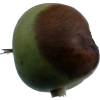
Label: Apple 12